Noh-Varr

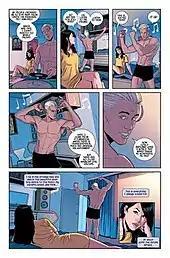
Marvel Boy and Kate Bishop in Young Avengers Vol.2 Art by Jamie McKelvie.

Noh-Varr later appears in the "Young Avengers" series as part of "Marvel Now!," where he reconciles with the team with whom he clashed during . Rather than fleeing Earth, he established a base in a satellite orbiting Earth where he regains his identity as Marvel Boy and begins a relationship with Hawkeye. Throughout the series, he struggles to fully assimilate into Earth culture, though his knowledge of alien technology such as a pair of energy guns he wields during battle and the laser bow he gives to Hawkeye give a significant advantage. His spaceship serves as the team's primary source of transport. Noh-Varr is depicted as being fascinated by Earth music including pop, rock and country (which inspires him to briefly grow a beard similar to that of Kenny Rogers), however, he frequently describes his favourite track as Be My Baby by R&B trio The Ronettes. Marvel Boy officially joins the Young Avengers when he is asked by Hawkeye to help her and her teammates face the interdimensional parasite known as Mother. His relationship with Hawkeye is questioned when it is revealed that Loki's former associate Leah, who is working for Mother, has recruited three of his former lovers, Merree, Oubliette and Annie, to serve on her superpowered team. Noh-Varr decides to break up with Hawkeye to be with Oubilette but, when Leah's team are revealed to be nothing but guilt-based constructs, Marvel Boy tries to unsuccessfully win Kate back. After defeating Mother once and for all, Noh-Varr DJ's at the party held by Loki in the Young Avengers' honor. At the party, he attempts to reconcile with Hawkeye but she denies him the chance to end things on good terms, leaving him to conclude that he must stop dwelling on the past so that he can move forward.